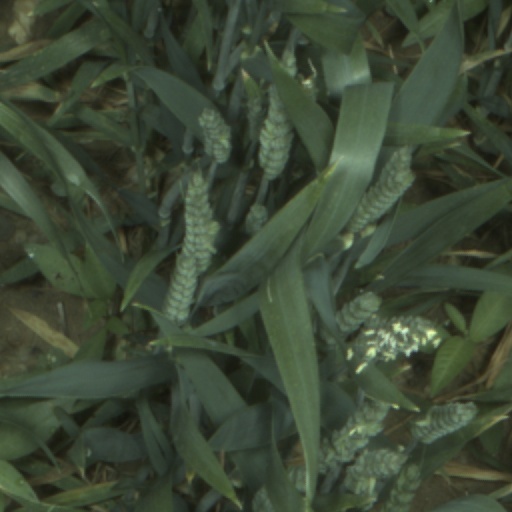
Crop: wheat